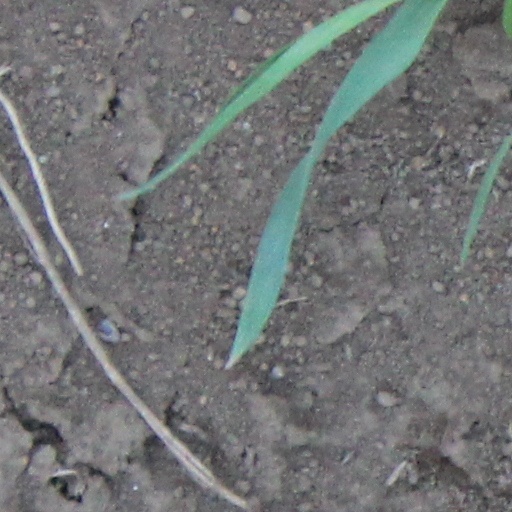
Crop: wheat